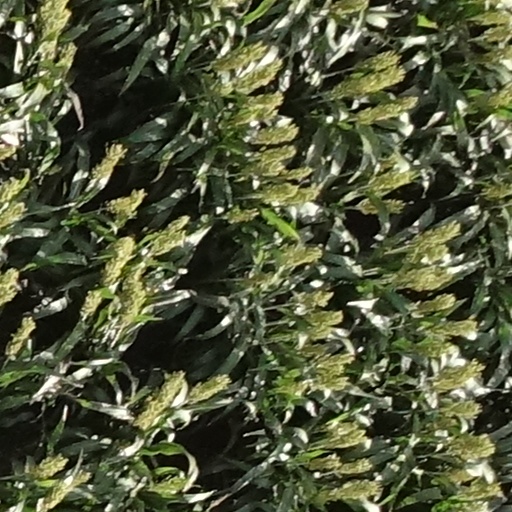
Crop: sorghum